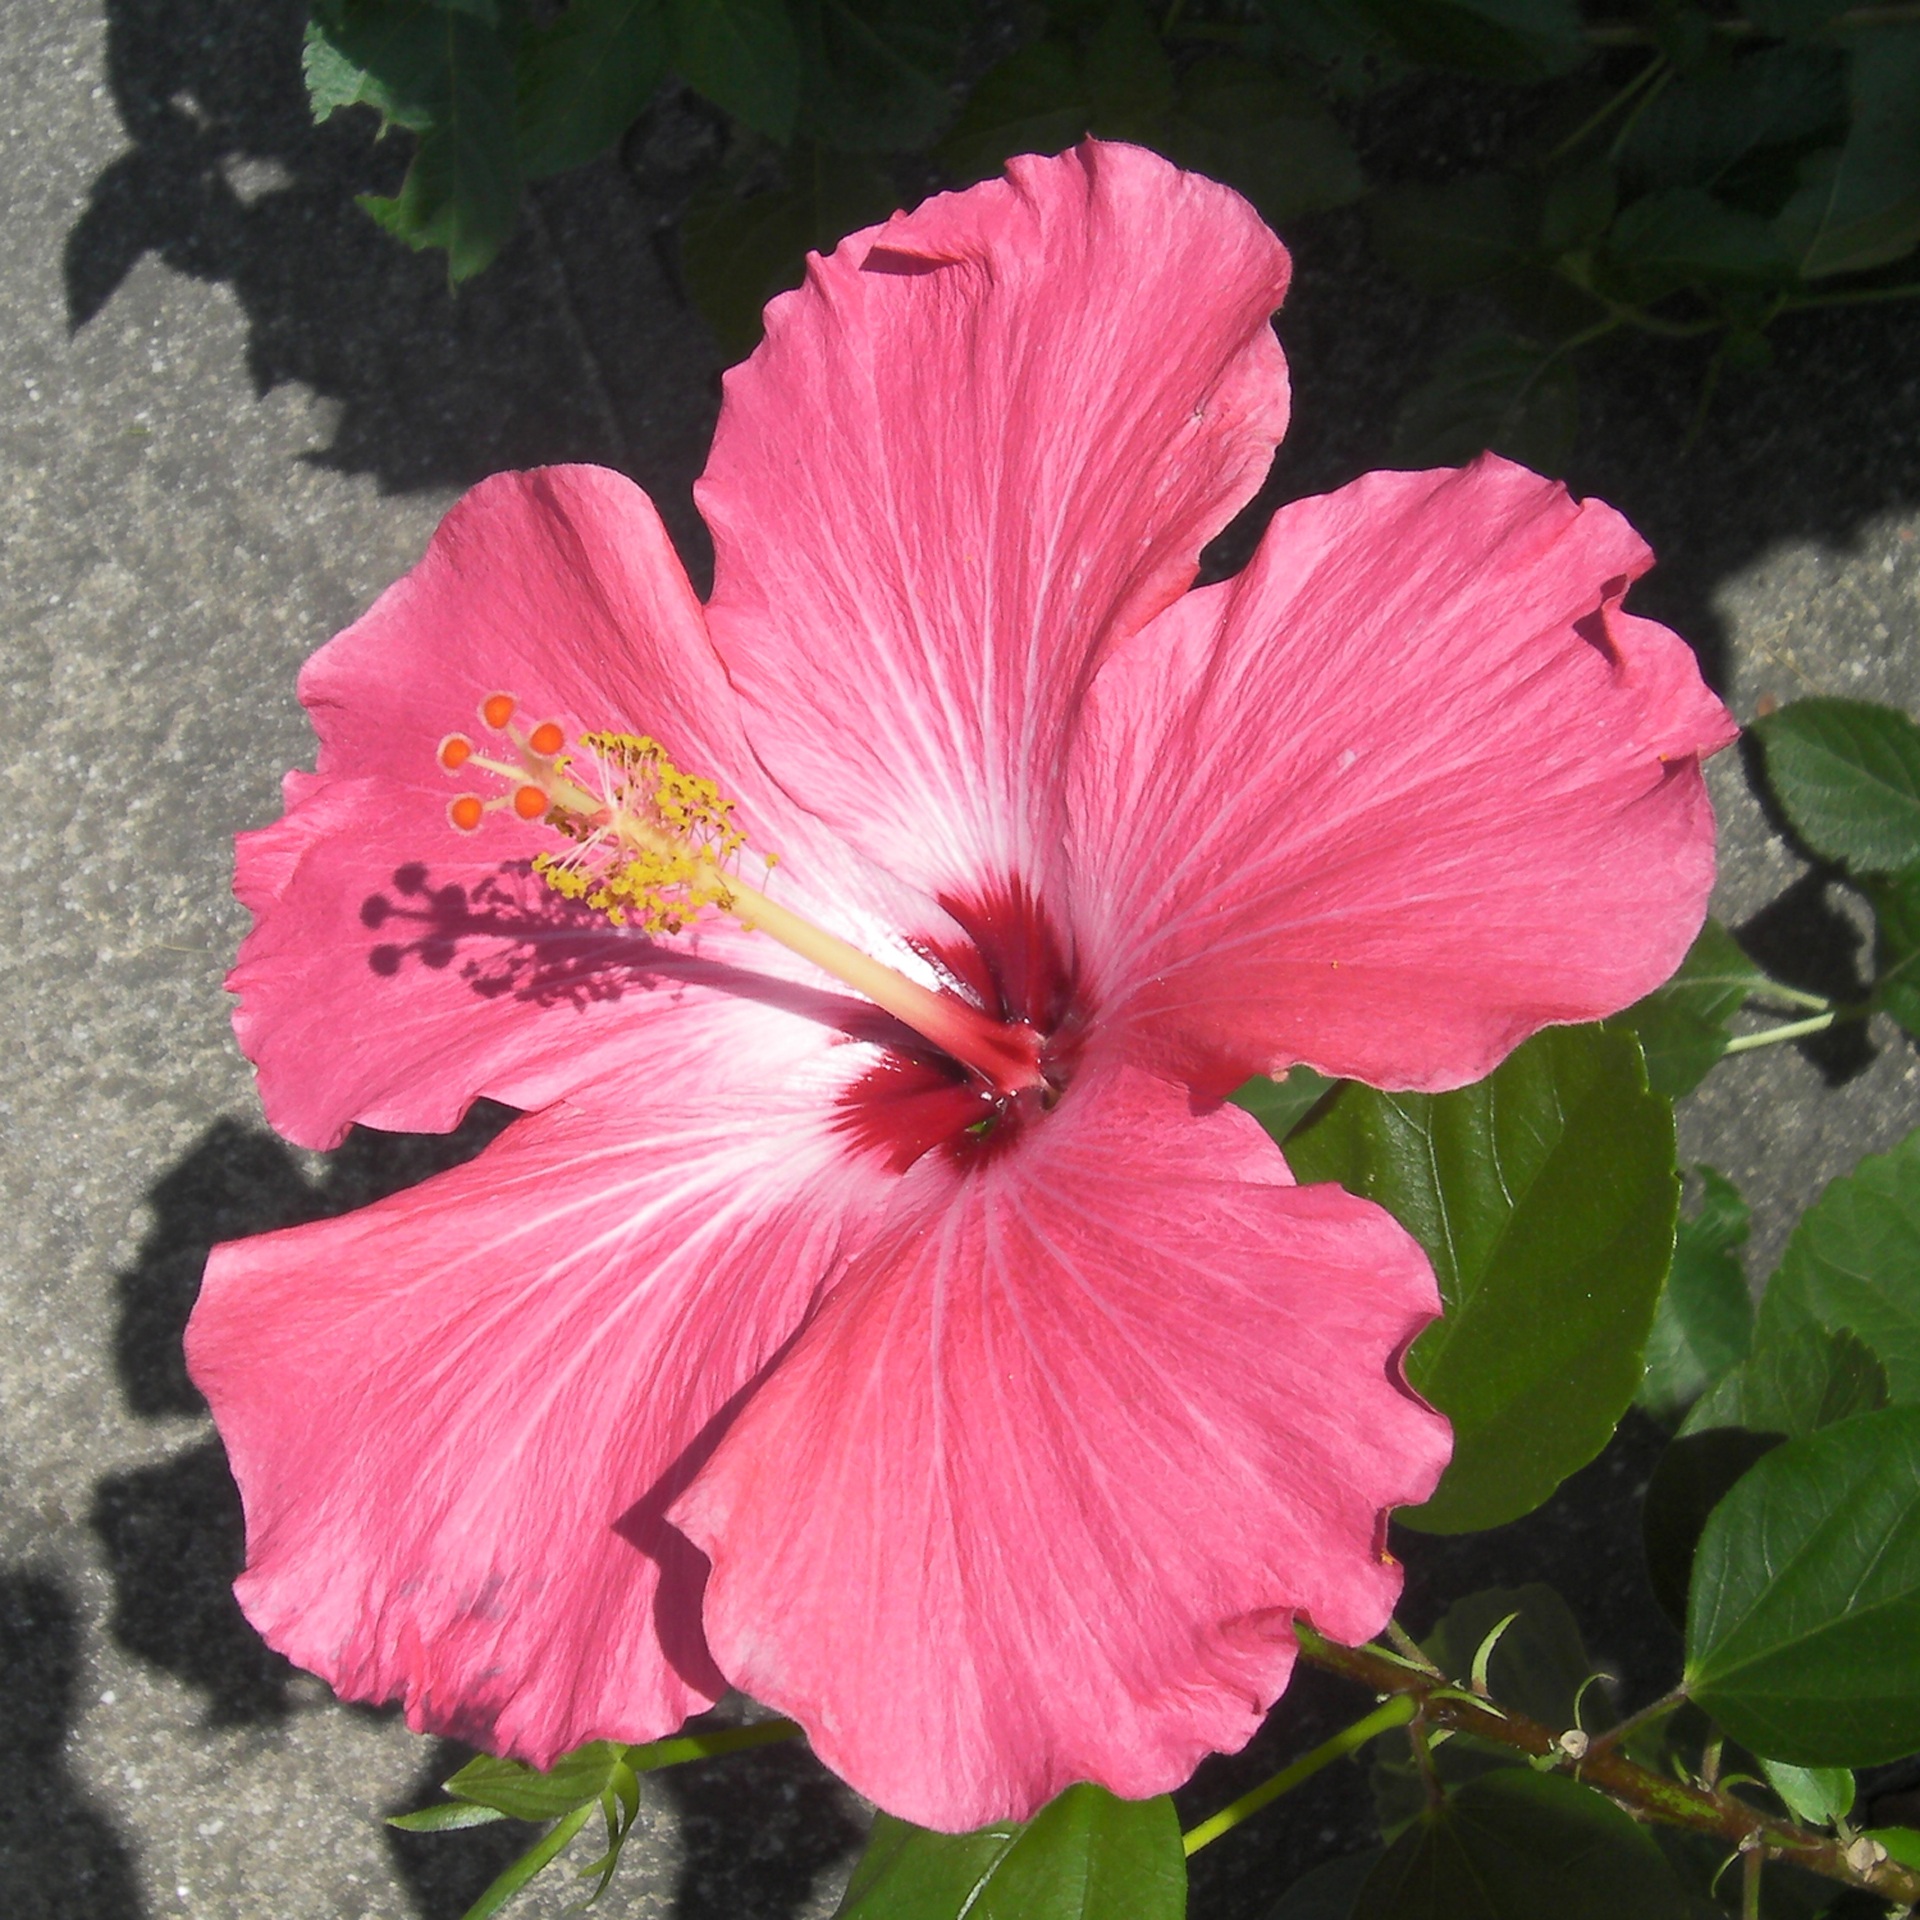
outdoor, blossom, plant, flower, petal, bloom, spring, red, color, natural, blooming, flora, gardening, bright, hibiscus, malvales, flowering plant, chinese hibiscus, annual plant, land plant, mallow family